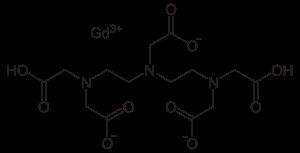
La barrière hémato-encéphalique, ou hémo-encéphalique, ou hémato-méningée est une barrière physiologique présente dans le cerveau chez tous les tétrapodes, entre la circulation sanguine et le système nerveux central. Elle sert à réguler le milieu dans le cerveau, en le séparant du sang. Les cellules endothéliales, qui sont reliées entre elles par des jonctions serrées et qui tapissent les capillaires du côté du flux sanguin, sont les composants essentiels de cette barrière.